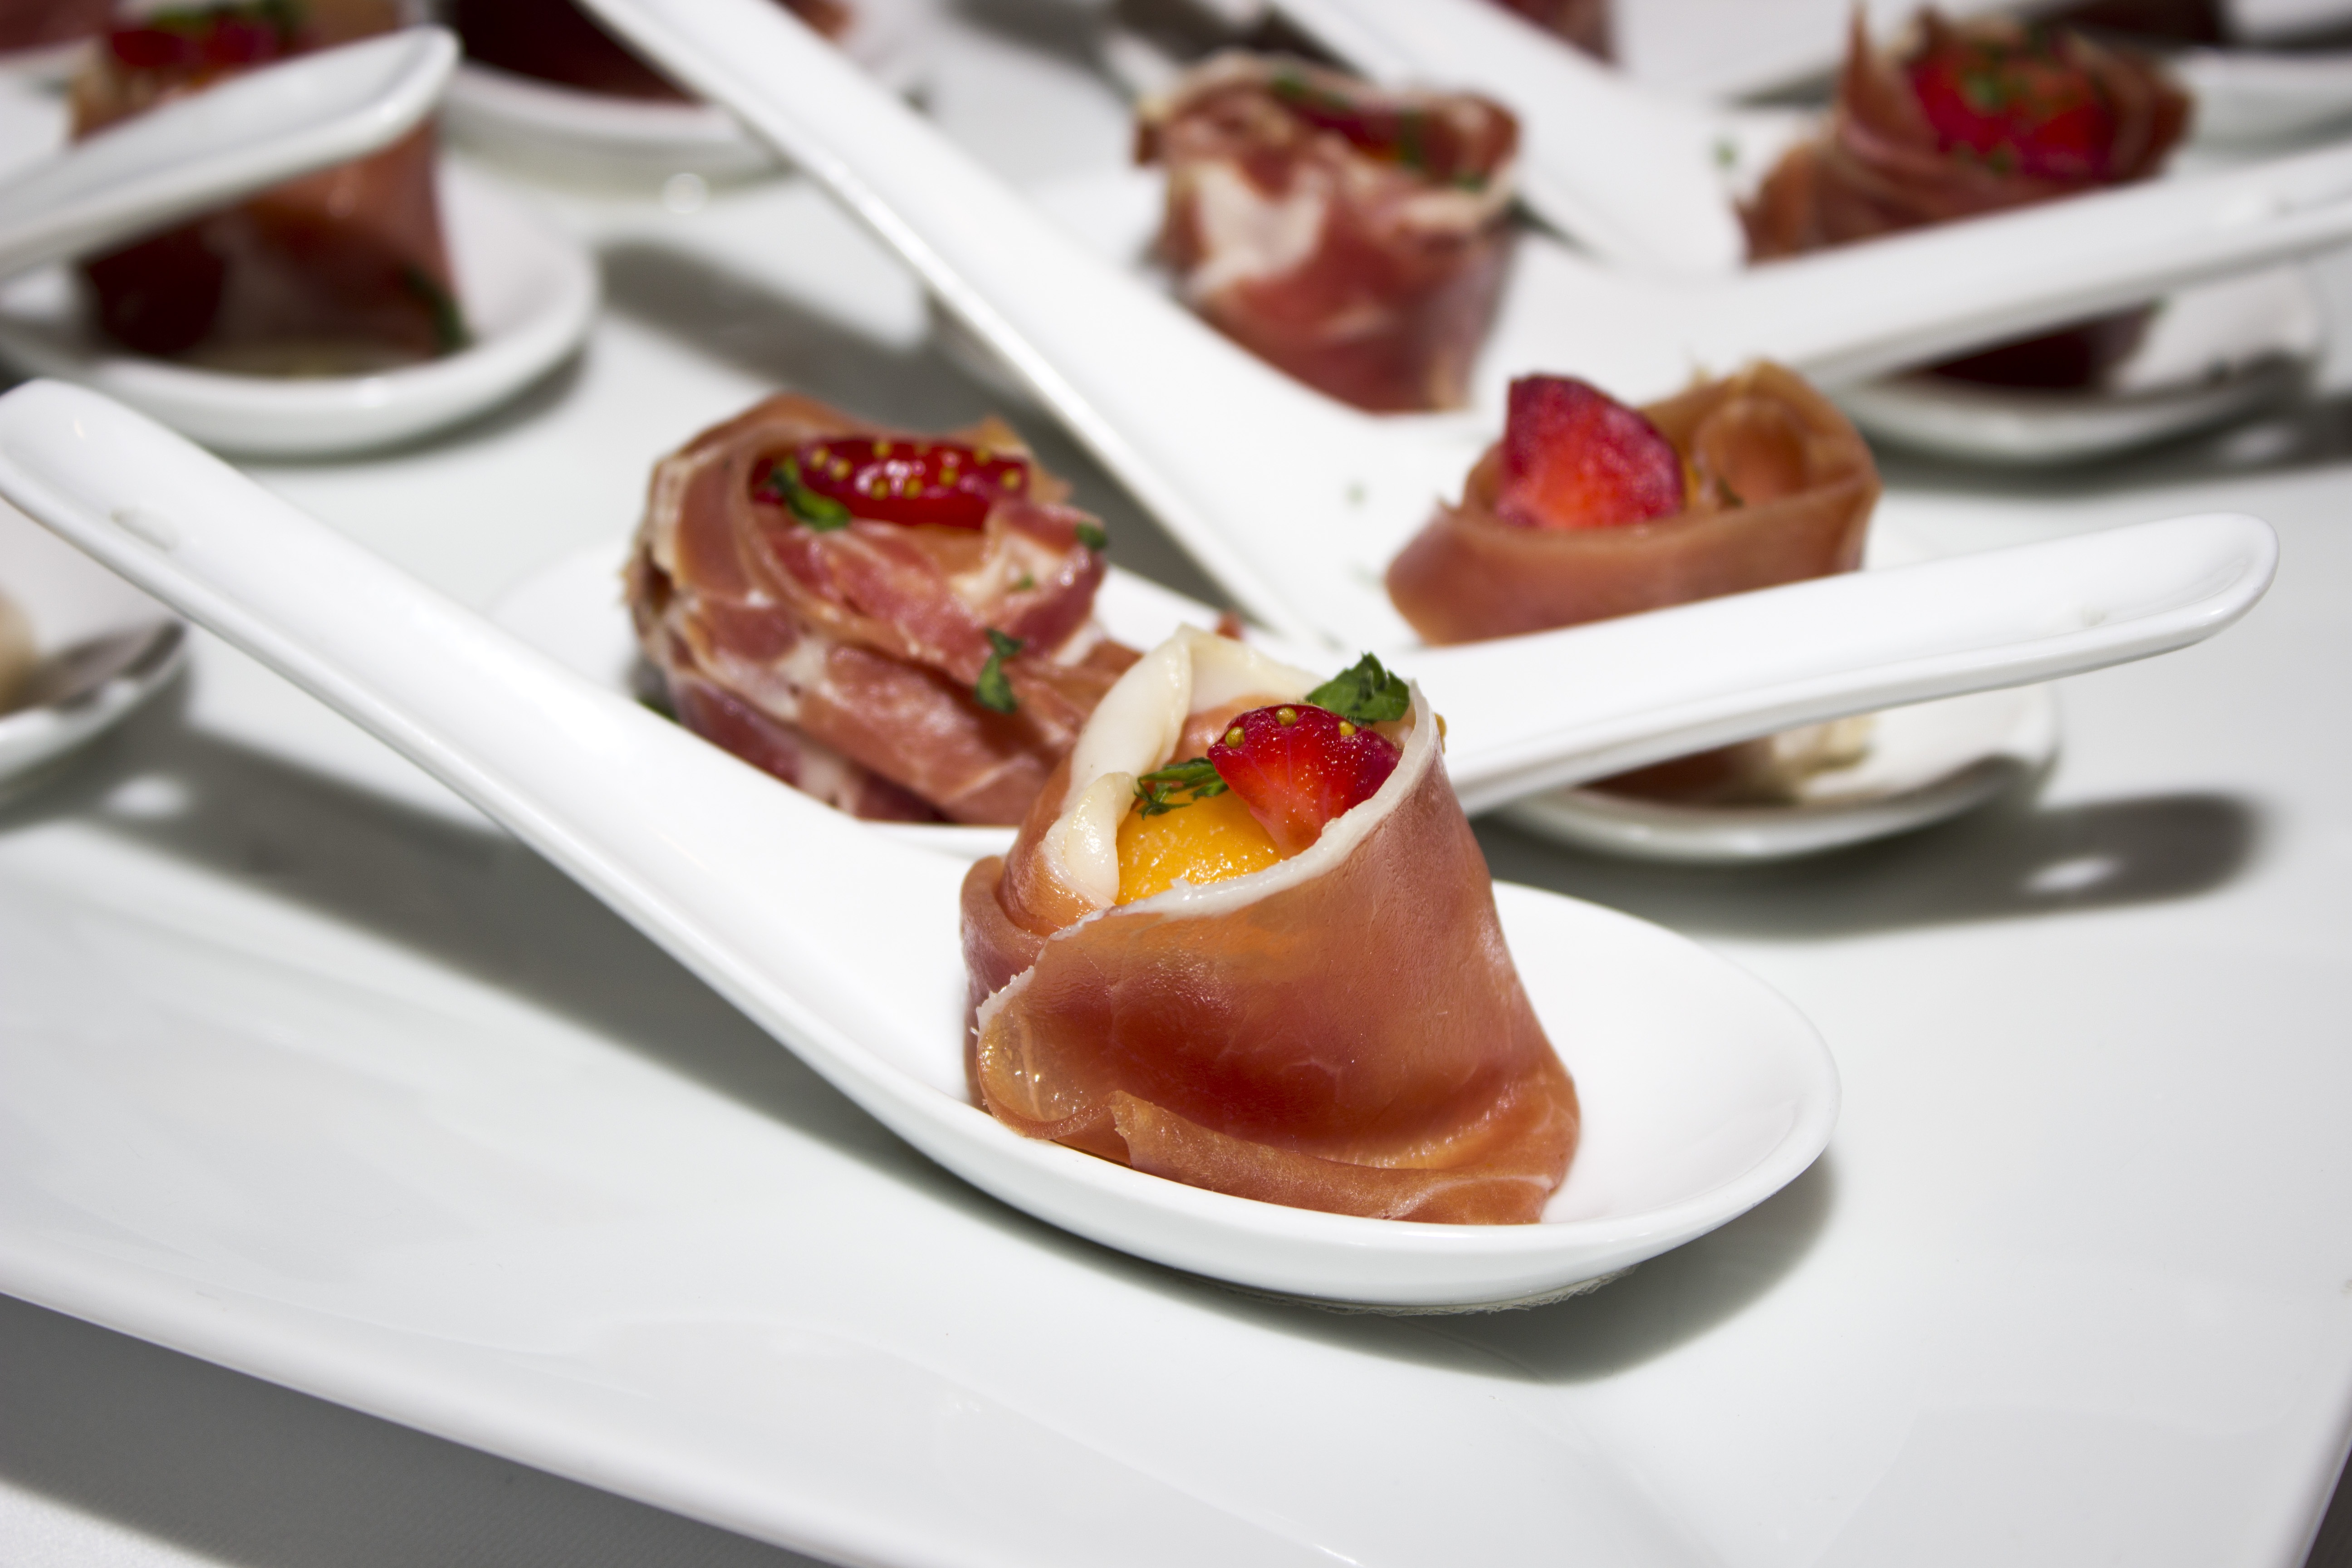
restaurant, dish, meal, food, produce, breakfast, meat, lunch, cuisine, prosciutto, party, tapas, catering, brunch, serrano ham, sense, hors d oeuvre, ham with melon, pincho